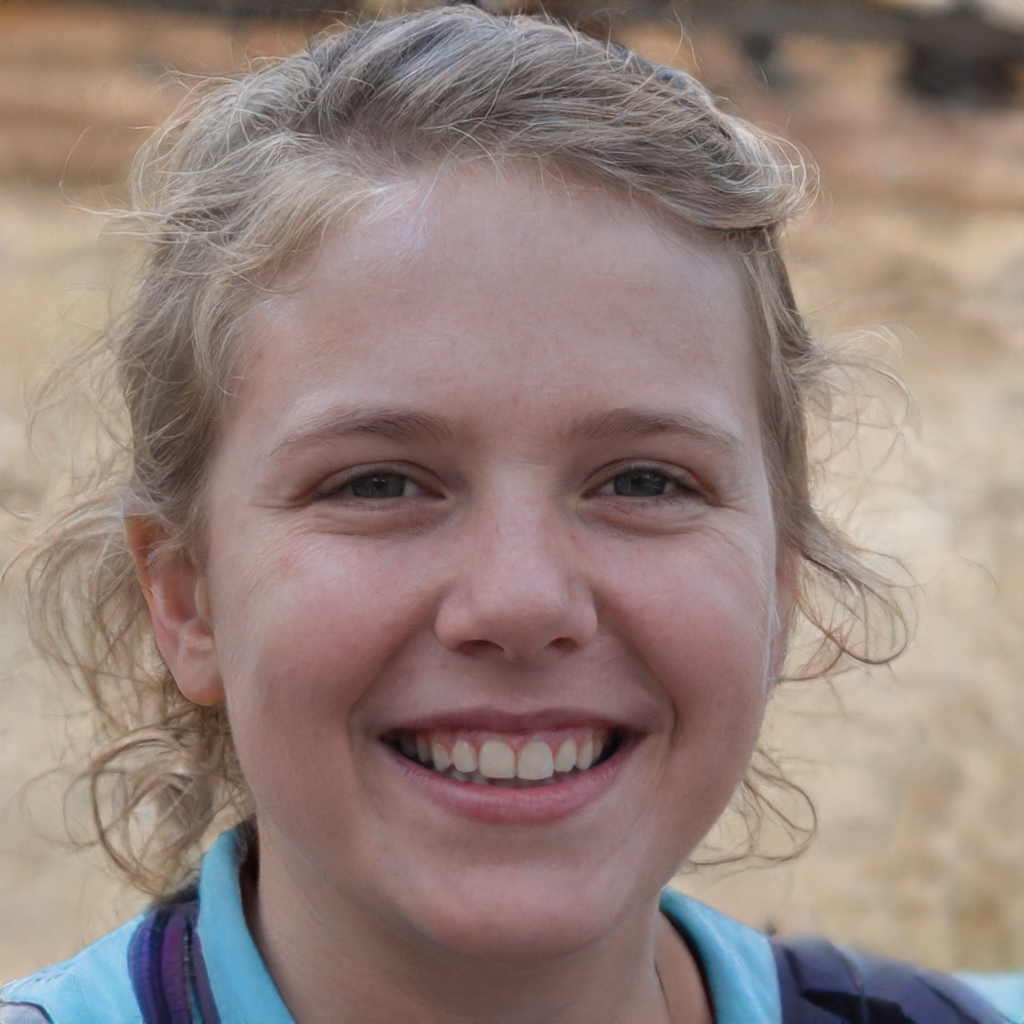
Gender: Female